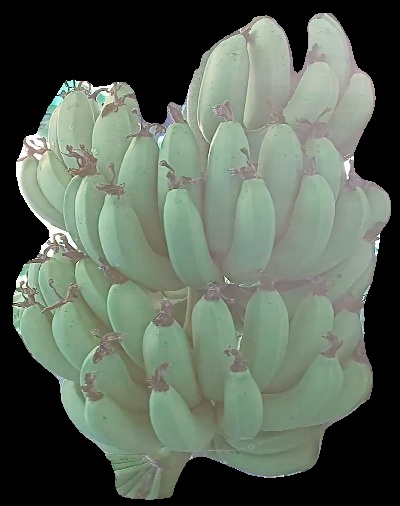
Variety: pachbale
Grade: grade1